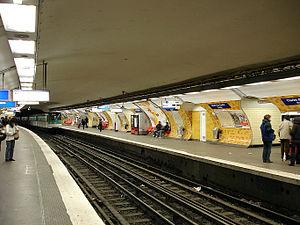
Station Charles de Gaulle - Étoile de la ligne 2 du métro de Paris, France.
Charles de Gaulle - Étoile est une station des lignes 1, 2 et 6 du métro de Paris, implantée sous la place Charles-de-Gaulle. Initialement appelée Étoile, elle est située à la limite des 8ᵉ, 16ᵉ et 17ᵉ arrondissements de Paris.